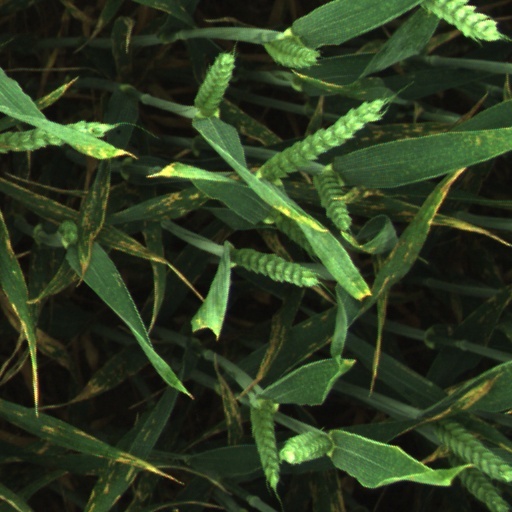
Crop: wheat